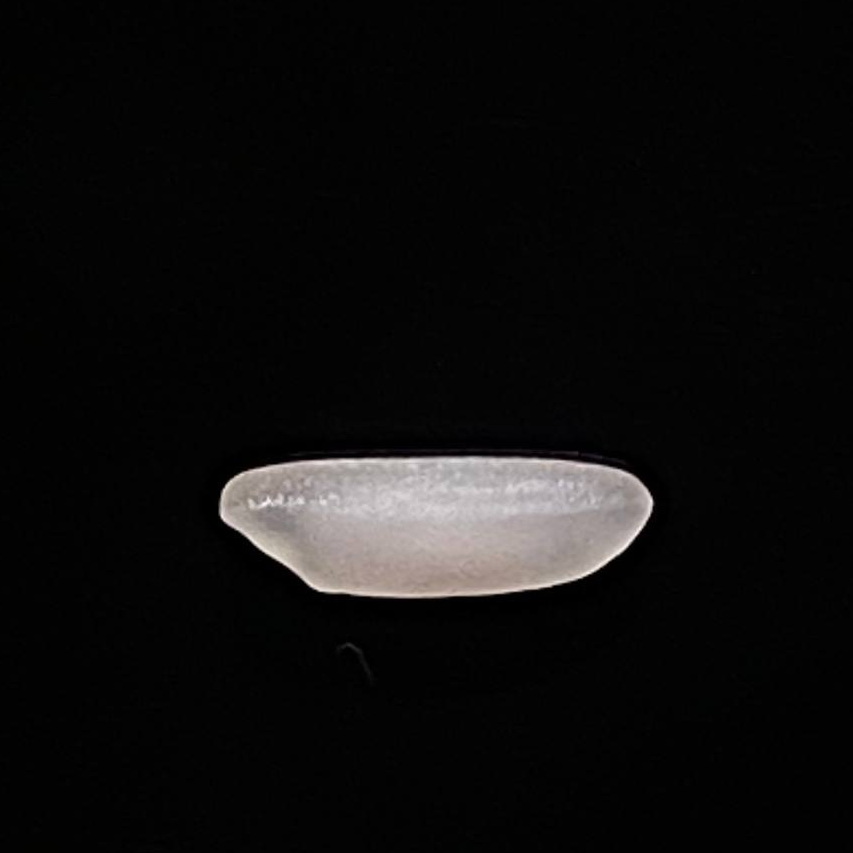
Rice variety: Shampakatari